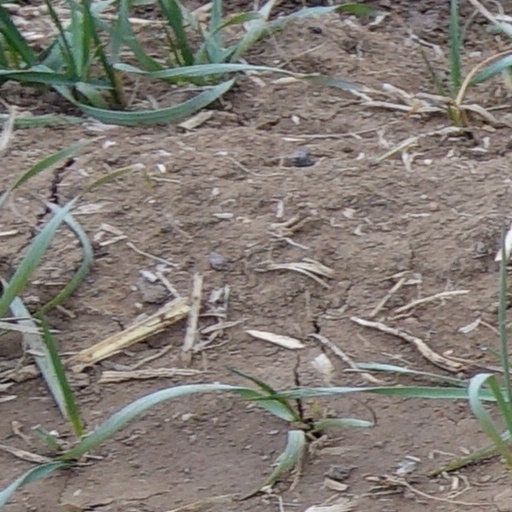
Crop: wheat